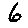
Label: 6